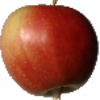
Label: Apple Red 2